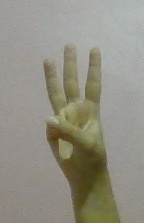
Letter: thaa